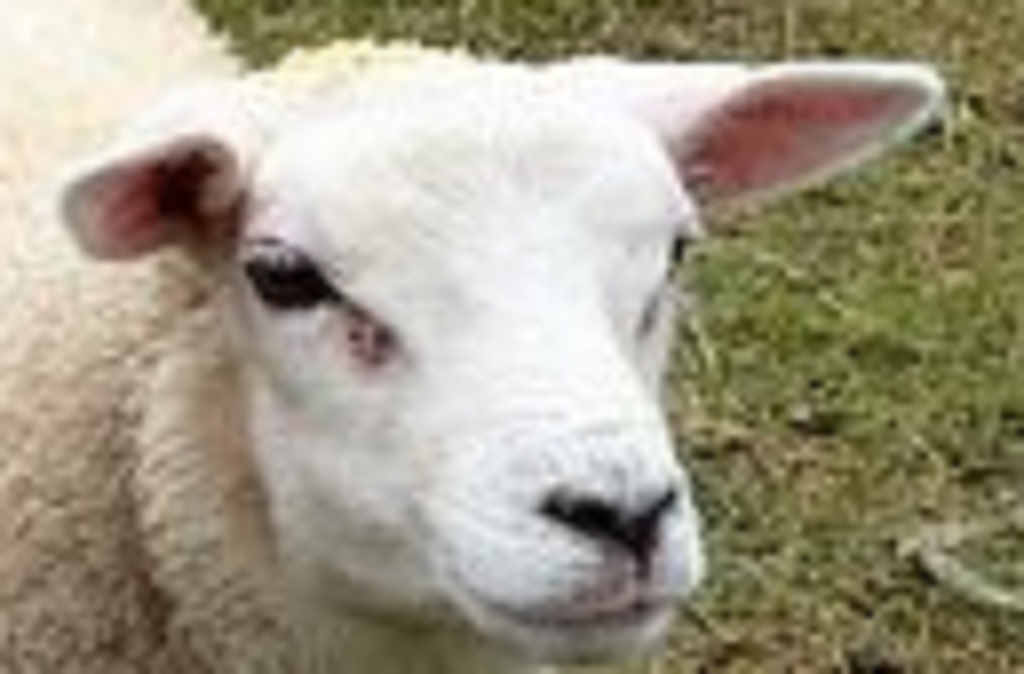
Label: no pain